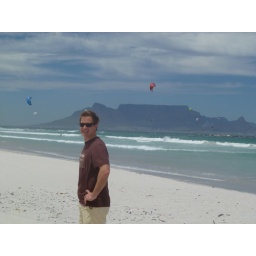
beach in blauberg with table mountain in the background. it is super windy there- perfect for kite surfers.